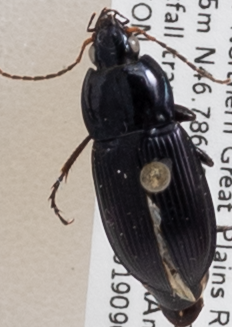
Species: Poecilus lucublandus
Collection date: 2019-09-03
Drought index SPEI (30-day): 0.946
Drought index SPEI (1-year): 1.01
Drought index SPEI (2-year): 0.866